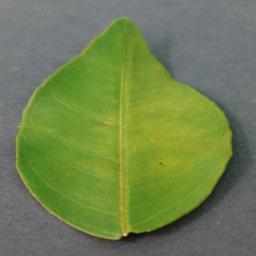
Label: Orange___Haunglongbing_(Citrus_greening)